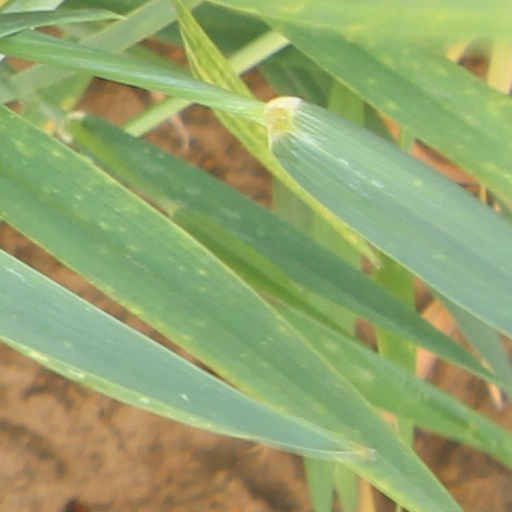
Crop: wheat